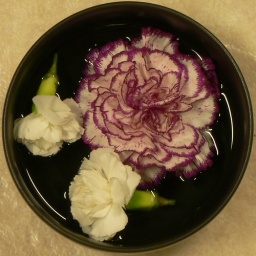
flowers in a bowl squircle1